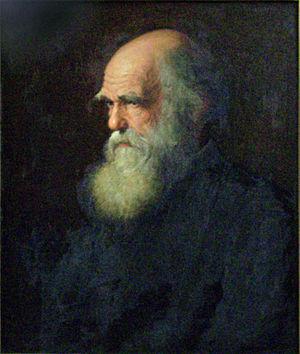
Walter William Ouless, né le 21 septembre 1848 à Saint-Hélier et mort le 25 décembre 1933 à Londres, est un artiste-peintre et portraitiste jersiais.
Charles Darwin [tʃɑːlz ˈdɑːwɪn], né le 12 février 1809 à Shrewsbury dans le Shropshire et mort le 19 avril 1882 à Downe dans le Kent, est un naturaliste et paléontologue anglais dont les travaux sur l'évolution des espèces vivantes ont révolutionné la biologie avec son ouvrage L'Origine des espèces paru en 1859. Célèbre au sein de la communauté scientifique de son époque pour son travail sur le terrain et ses recherches en géologie, il a adopté l'hypothèse émise 50 ans auparavant par le Français Jean-Baptiste de Lamarck selon laquelle toutes les espèces vivantes ont évolué au cours du temps à partir d'un seul ou quelques ancêtres communs et il a soutenu avec Alfred Wallace que cette évolution était due au processus dit de la « sélection naturelle ».
Beaucoup de portraits de Charles Darwin sont connus. Les premiers sont dessinés ou peints, tandis que les portraits ultérieurs sont plutôt des photographies monochromes. Après la publication de l'Origine des espèces en 1859 et la diffusion de la controverse qui s'en est suivie, Darwin a également été l'objet de nombreuses caricatures.